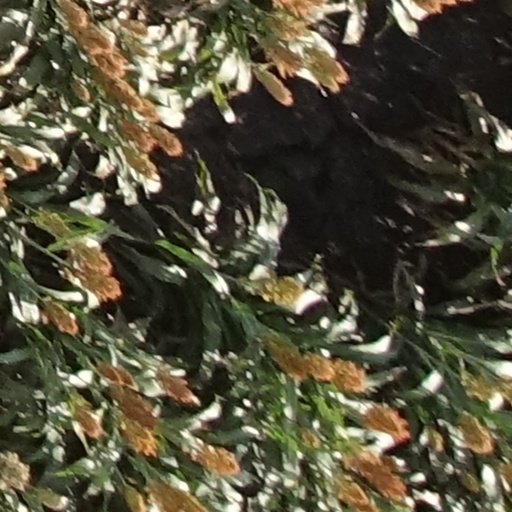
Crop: sorghum